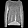
Label: Pullover